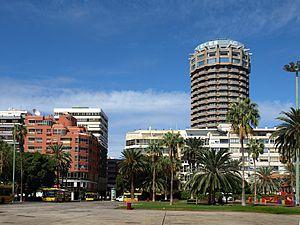
Cette page liste les plus hauts gratte-ciels des îles Canaries dépassant 50 mètres de haut. À l'heure actuelle, le plus grand bâtiment des îles Canaries est le complexe des Torres de Santa Cruz, situé dans la ville de Santa Cruz de Tenerife, avec 120 mètres de haut sont les plus hautes tours jumelles en Espagne. Le deuxième plus haut bâtiment de l'archipel après ces deux tours, est la Torre Yaiza I, haute de 105 mètres et située à Las Palmas de Gran Canaria.